Yao Bin

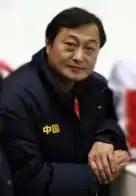
Yao Bin in 2007

Yao Bin (born August 15, 1957, in Harbin, Heilongjiang) is a Chinese figure skating coach. He is considered one of the pioneers of the sport in China. Yao and his partner Luan Bo were the first team to represent China at the World Figure Skating Championships. Since then Yao has almost single-handedly turned China into a pair skating world power.